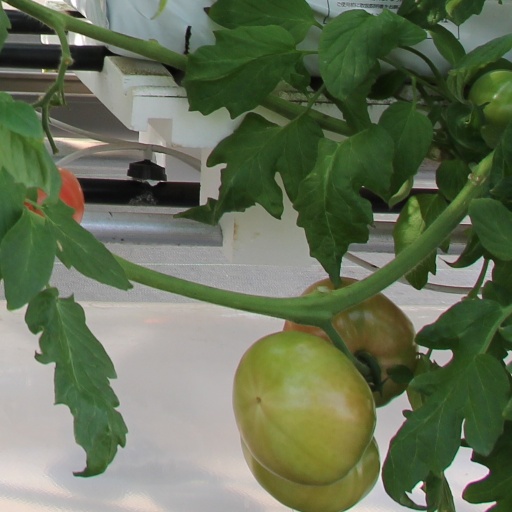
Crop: tomato